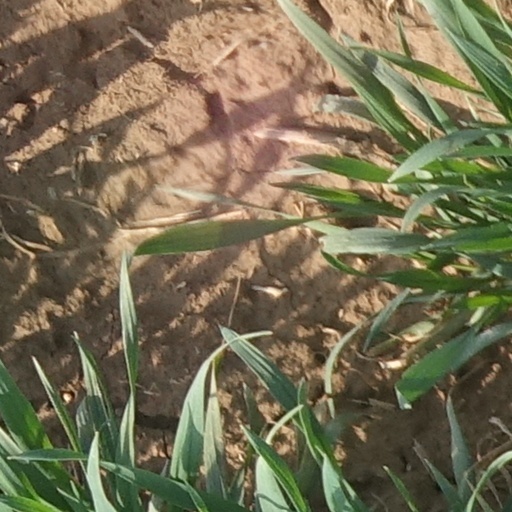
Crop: wheat